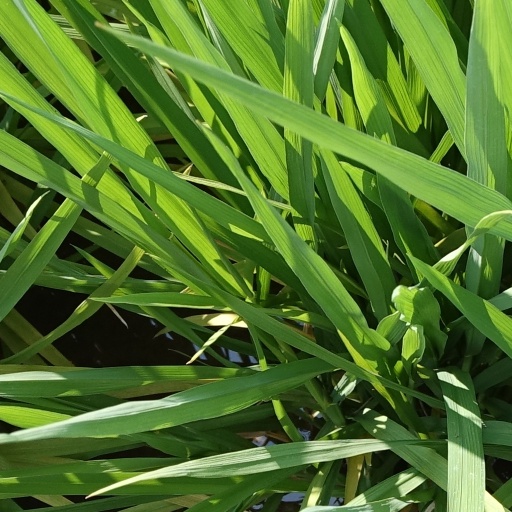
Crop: rice